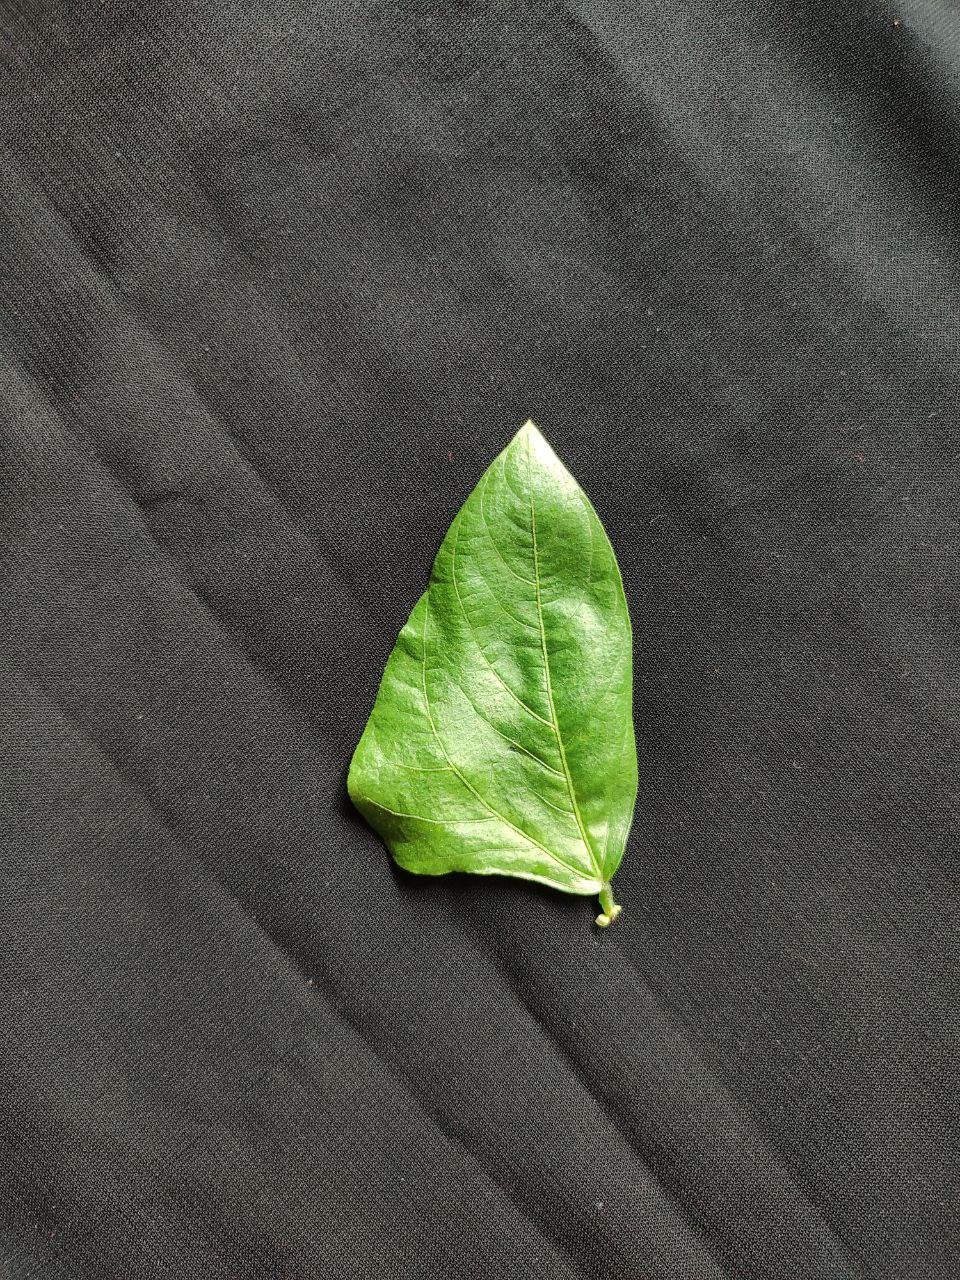
Crop: cowpea
Leaf condition: Fresh Leaf